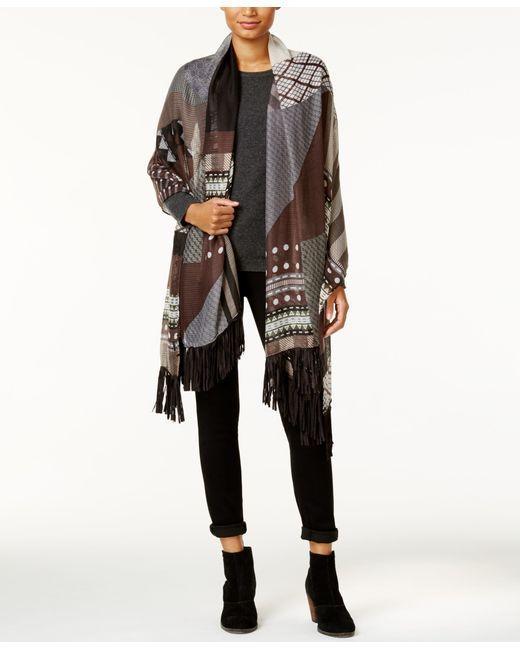
Stylisches Top mit bedruckter Stola für Damen